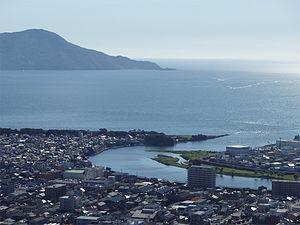
Le fleuve Kano est un cours d'eau du Japon long de 46 km dont le cours est entièrement situé dans la préfecture de Shizuoka. Il est classé fleuve de classe 1.
Numazu est une ville située dans la préfecture de Shizuoka au Japon.